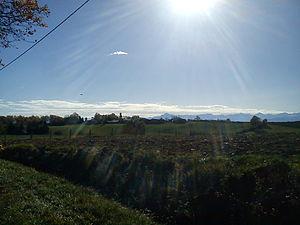
Lahitère
Lahitère est une commune française située dans le département de la Haute-Garonne en région Occitanie.